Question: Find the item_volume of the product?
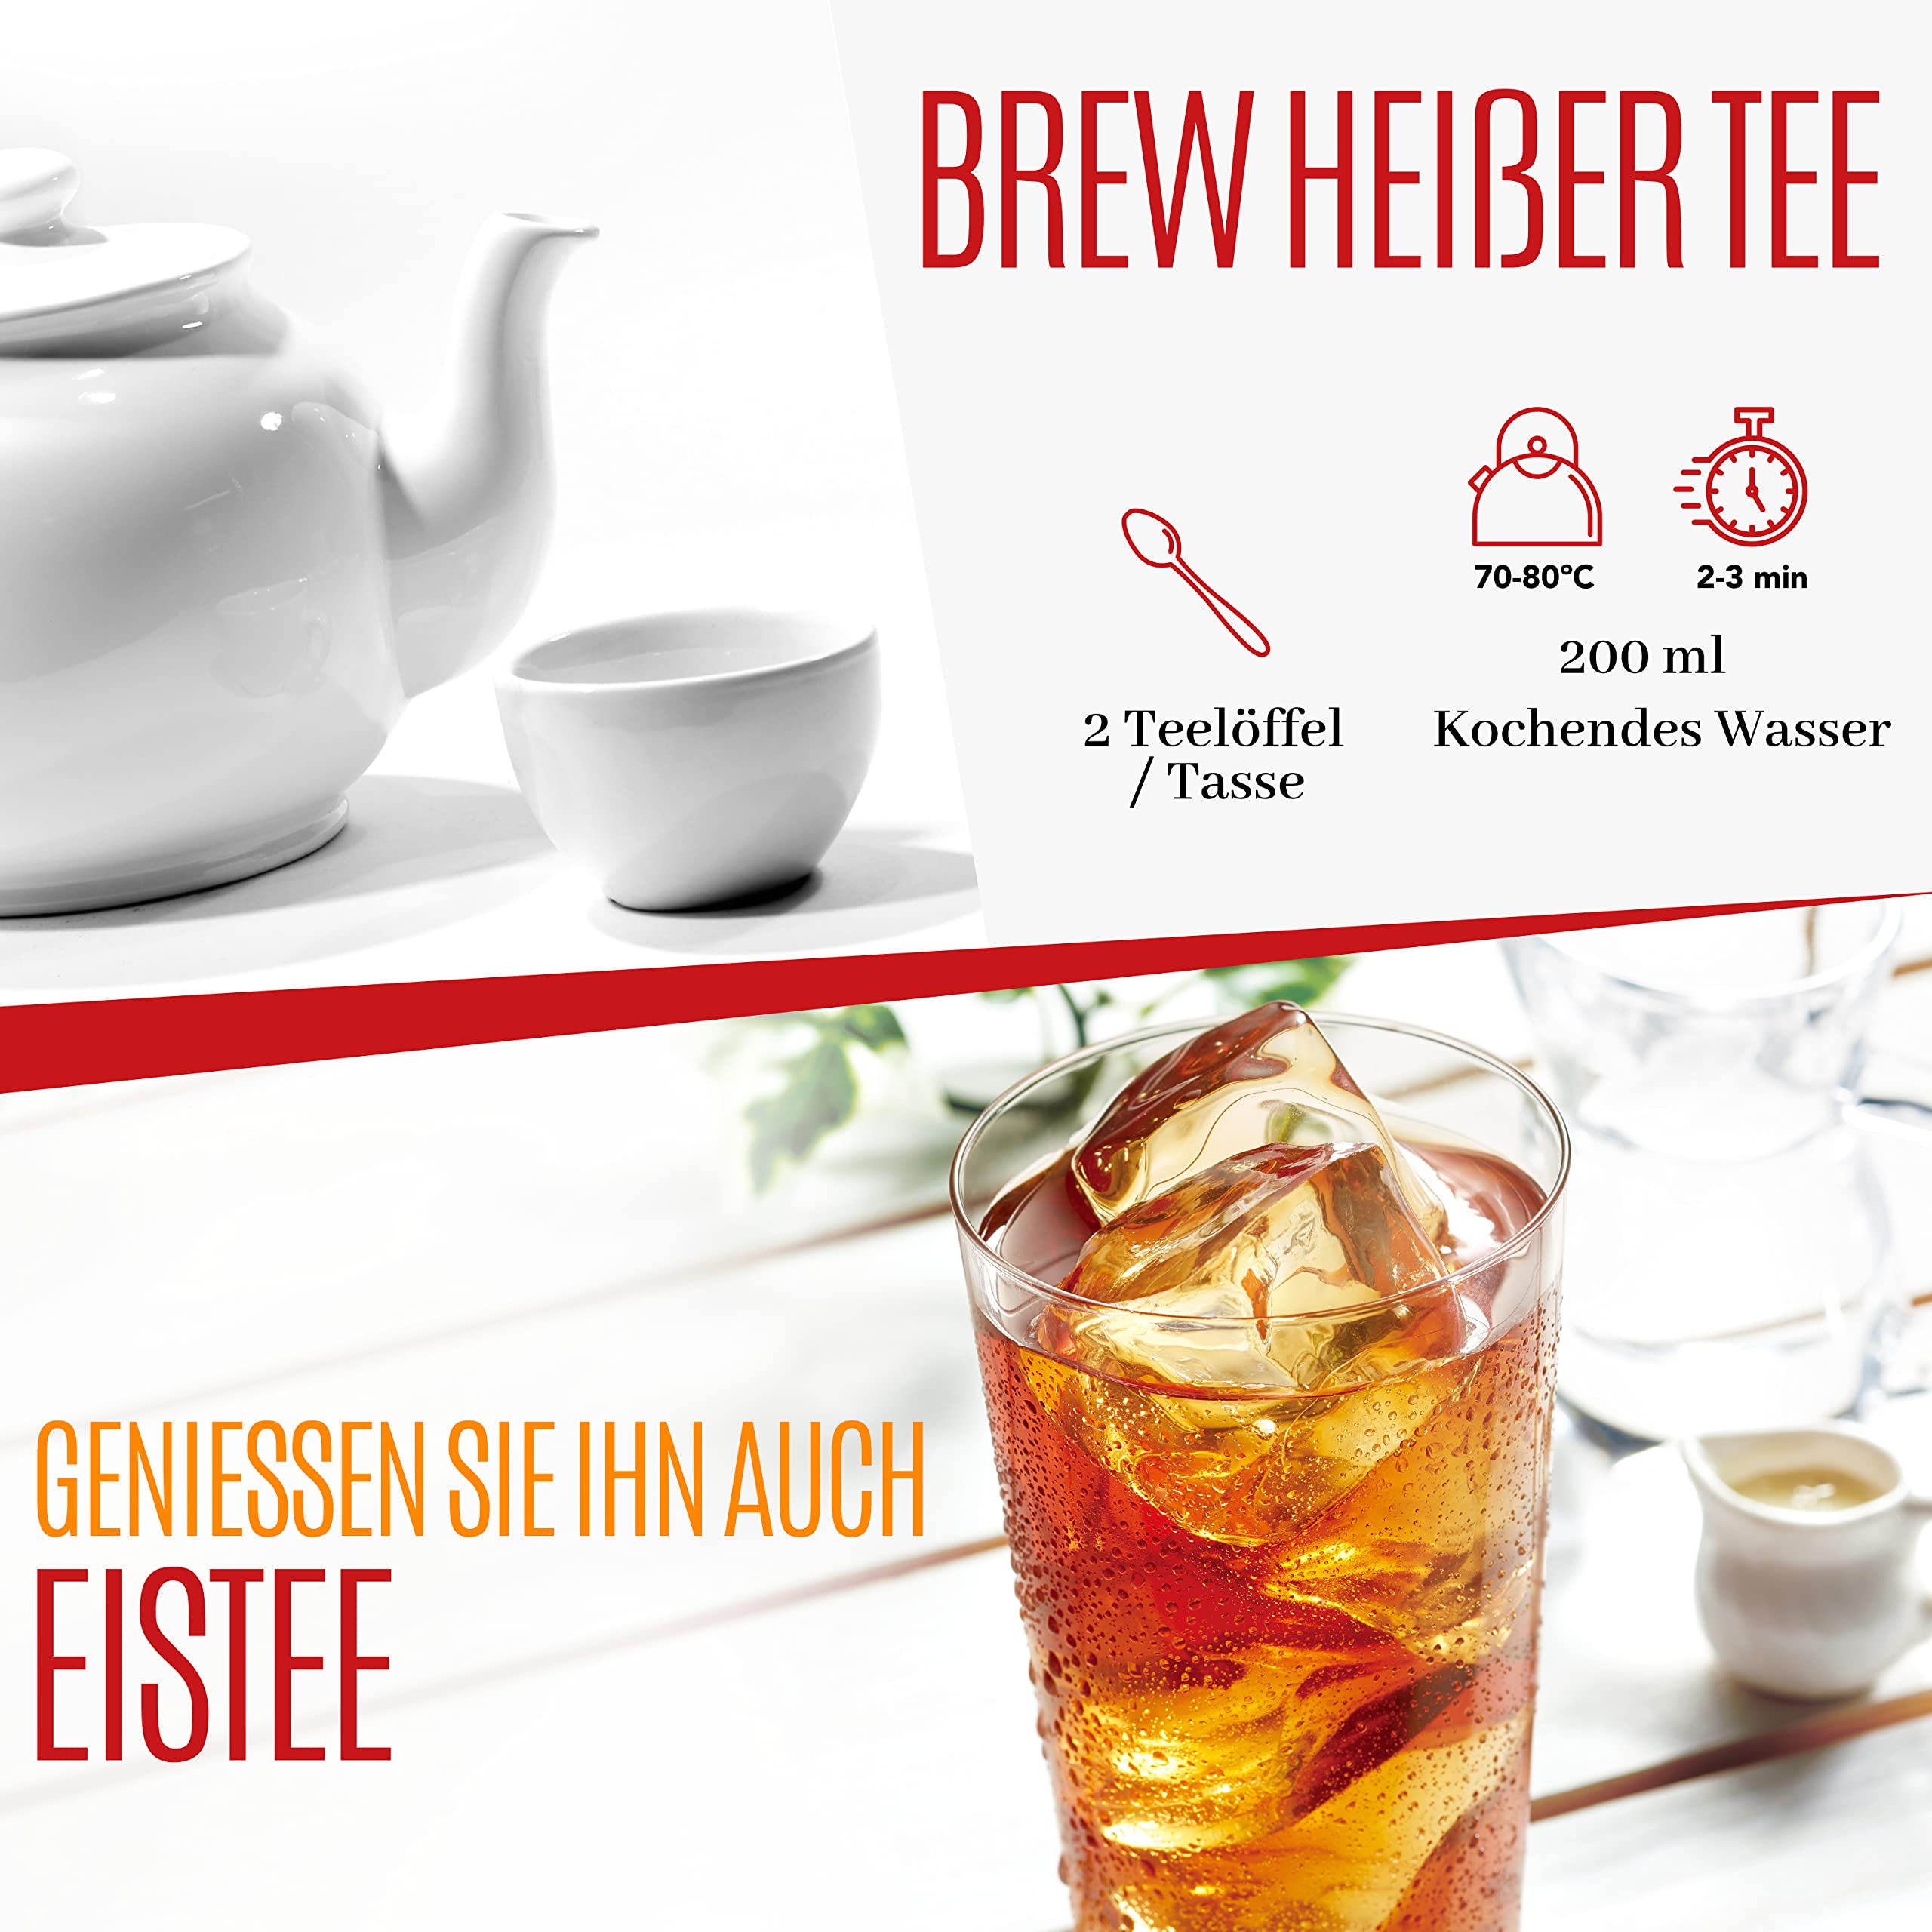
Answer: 200.0 millilitre